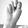
ASL letter: N